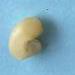
Maize quality: Bad